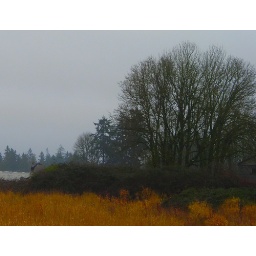
Enlarge to see the great bird flying in the lower mid left of picture